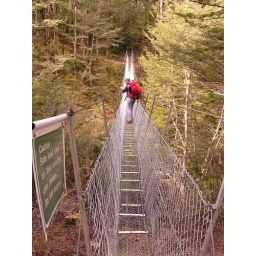
Single person bridge over Steele creek